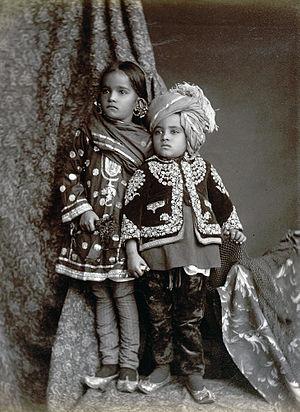
Les churidars, ou plus exactement les pyjamas churidar, sont des pantalons bien ajustés portés par les hommes et les femmes en Asie du Sud. Les churidars sont une variante du pantalon salwar. Les salwars sont coupés large sur le haut et étroit à la cheville. Les churidars se rétrécissent plus rapidement, de sorte que les contours de la jambe sont révélés. Ils sont généralement coupés en biais, les rendant naturellement extensible. L'étirement est important quand les pantalons sont collants. Ils sont également plus longs que la jambe et se terminent parfois avec une manchette boutonnée resserrée au niveau de la cheville. L'excès de longueur tombe en plis et ressemble à un ensemble de bracelets reposant sur la cheville. Lorsque la personne est assise, le tissu supplémentaire est le "moyen" qui permet de plier les jambes et de s'asseoir confortablement. Le mot churidar provient de l'Ourdou et a rejoint le vocabulaire anglais seulement au XXᵉ siècle. Auparavant, les pantalons churidar portés en Inde étaient mentionnés par les britanniques sous les termes culottes mogholes, culottes longues, ou culottes à moustique.